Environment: real
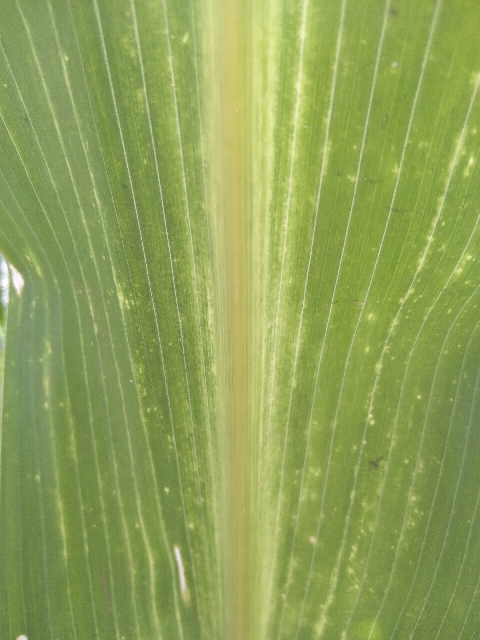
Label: lethal_necrosis